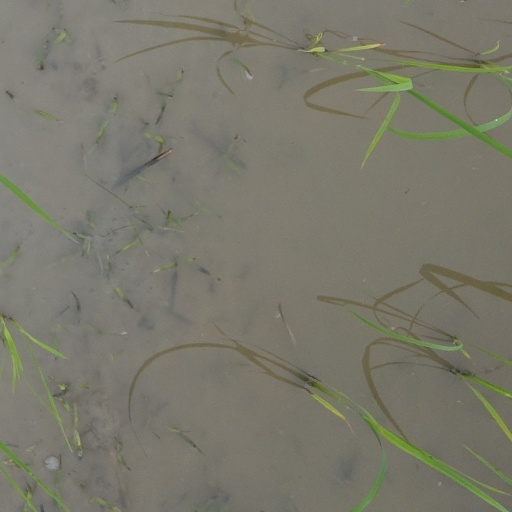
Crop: rice